Home Sweetie Home

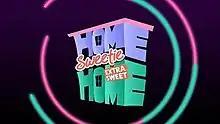
Title card 2019–2020

Home Sweetie Home is a Philippine television situational comedy series broadcast by ABS-CBN. Directed by Edgar Mortiz, it stars Toni Gonzaga and John Lloyd Cruz. It aired on the network's Yes Weekend! line up from January 5, 2014 to March 14, 2020, replacing "Toda Max" and was replaced by "Paano Kita Mapasasalamatan?". The sketch comedy tackled the lives of a newly married couple and their ways to address the needs of a typical Filipino household.